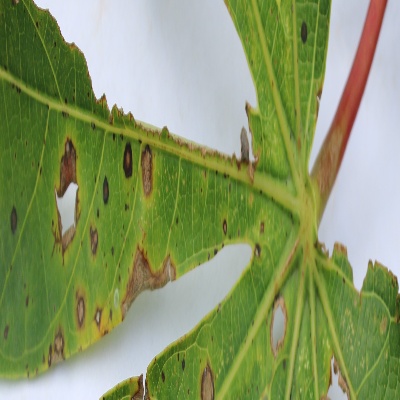
Crop: Cassava
Condition: brown spot